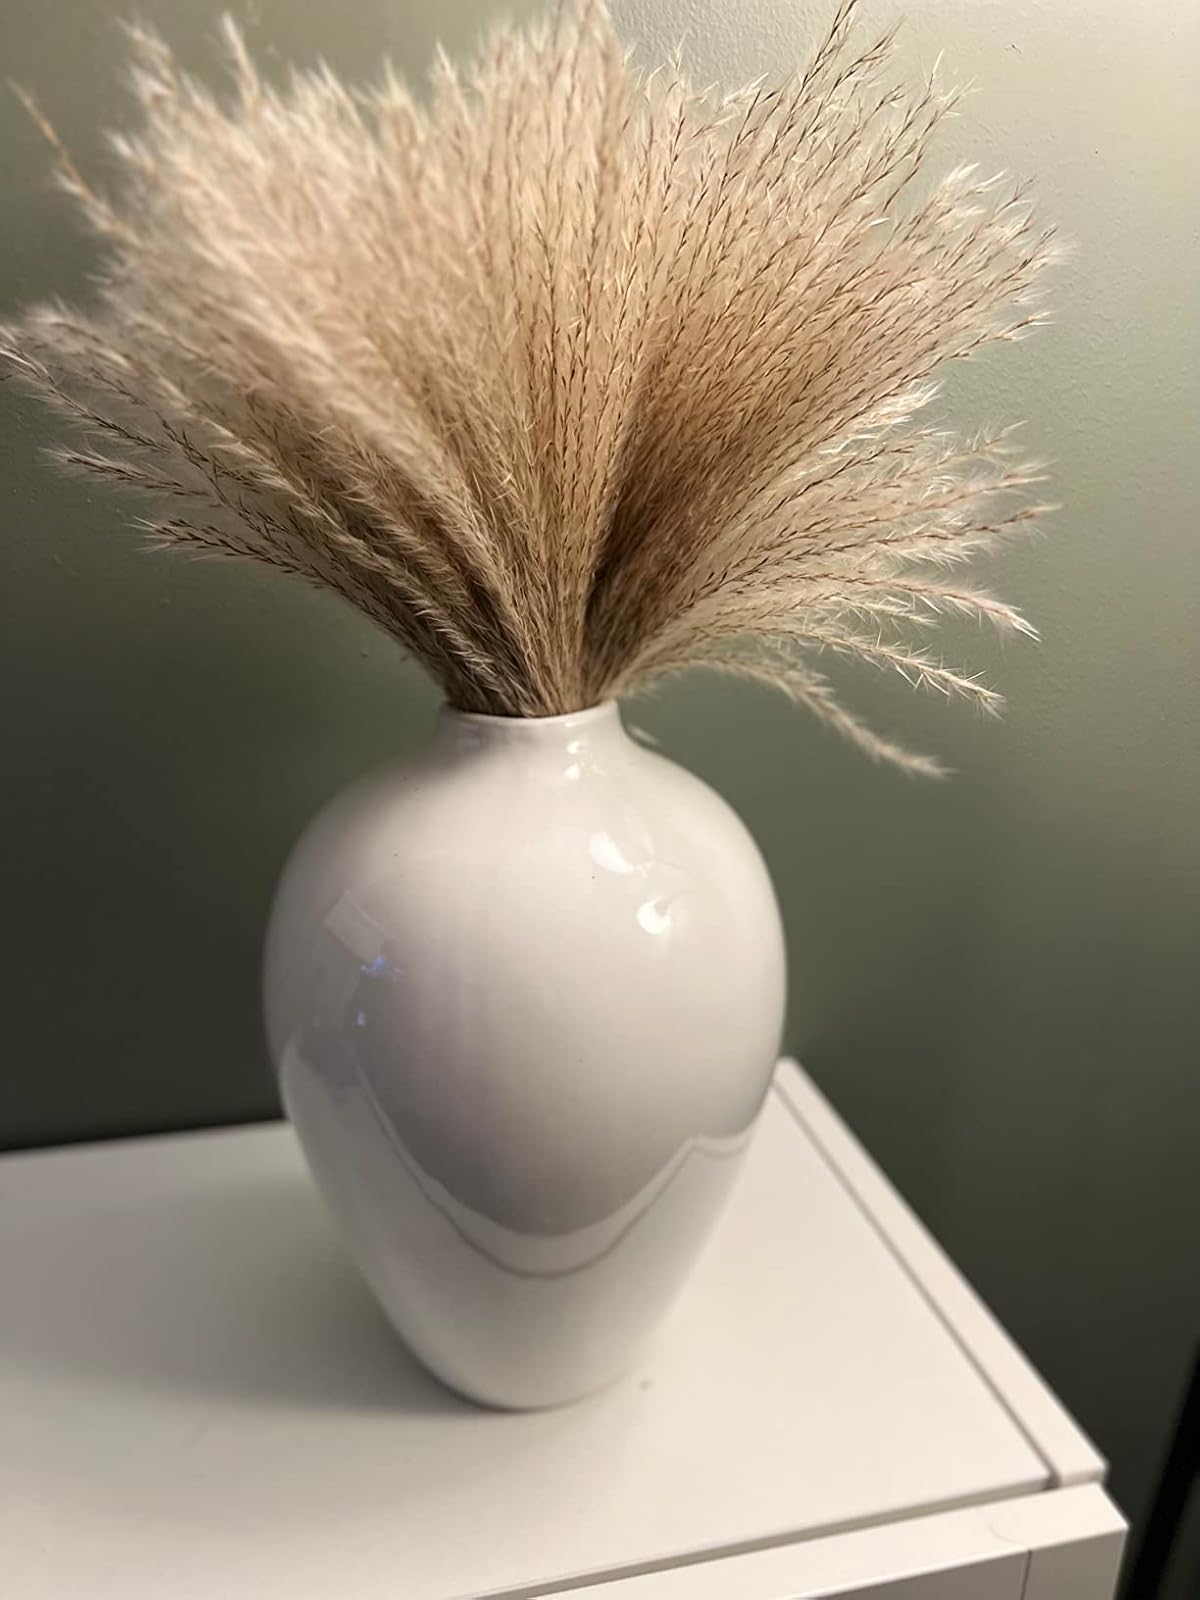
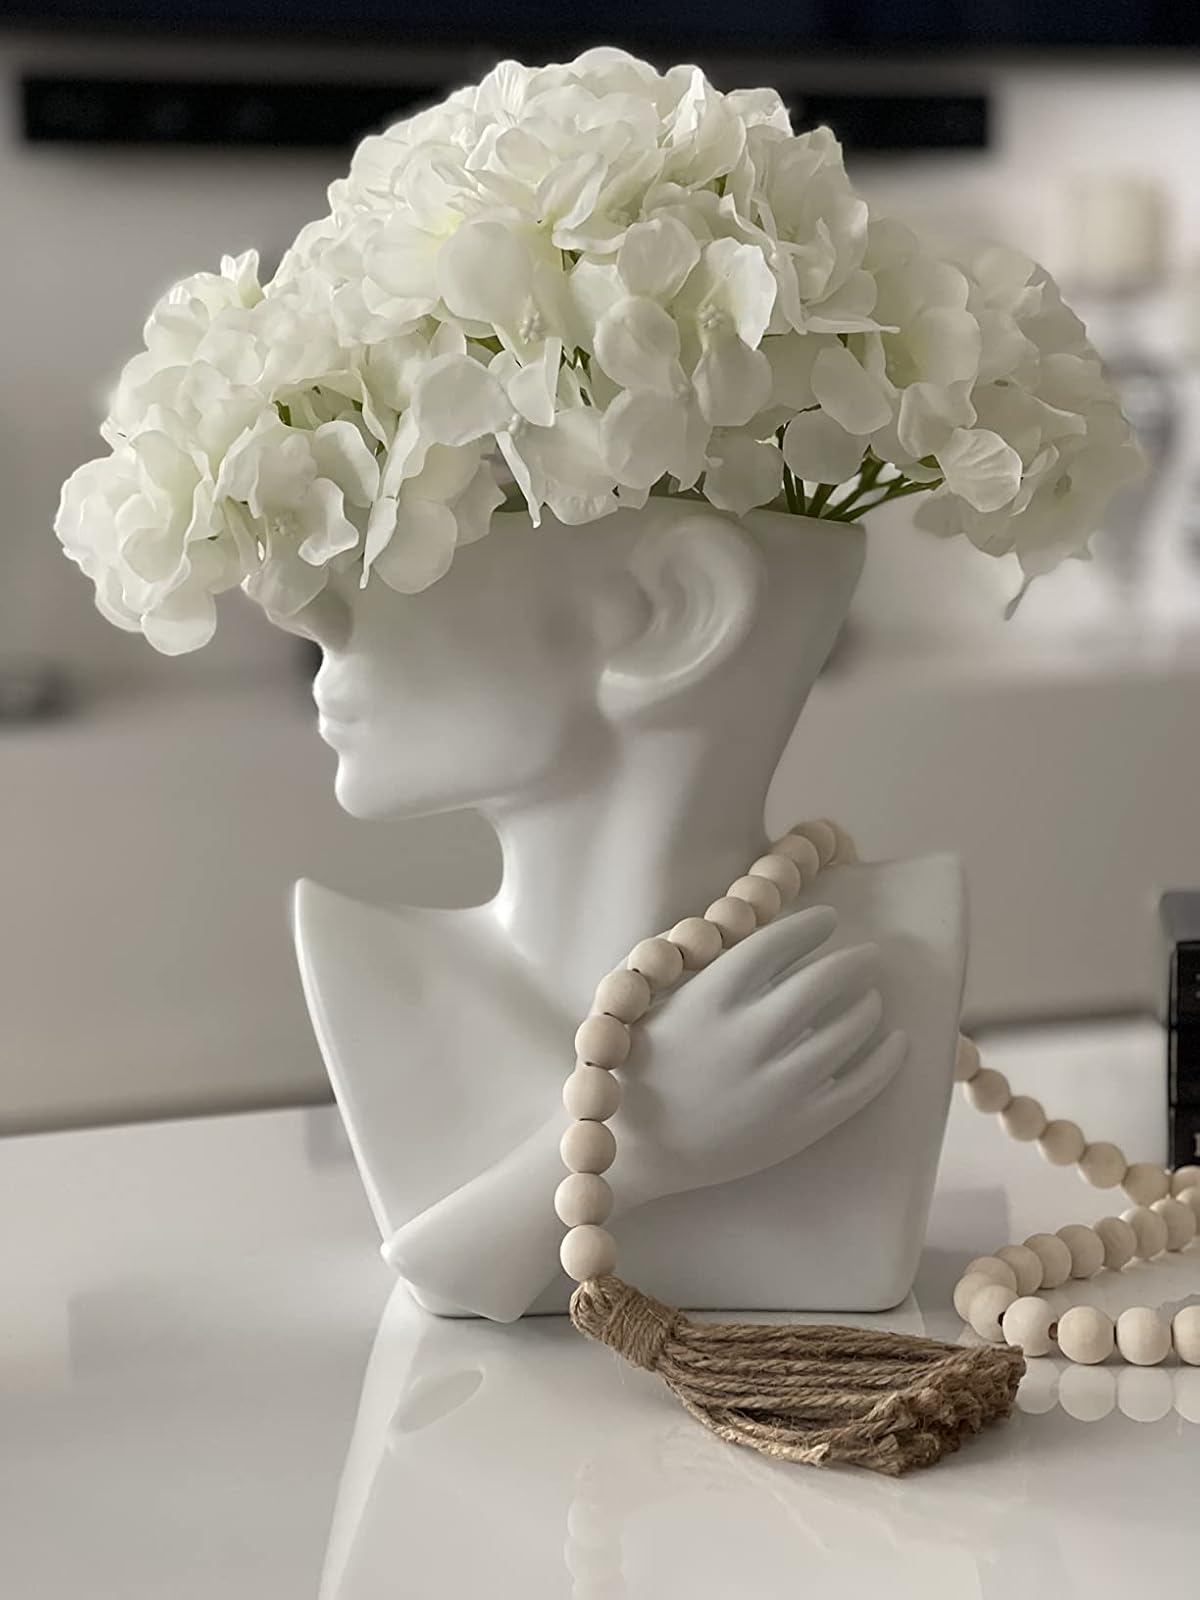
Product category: vase
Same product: no